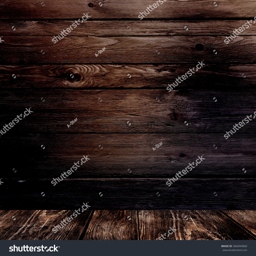
dark brown rustic wooden wall and floor background .